Blood Diner

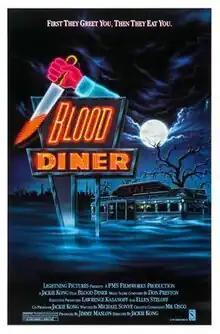
Theatrical Poster

Blood Diner is a 1987 American horror comedy directed by Jackie Kong and starring Rick Burks, Carl Crew, Roger Dauer, LaNette LaFrance, and Lisa Guggenheim. It was written by Michael Sonye. The plot follows two brothers setting up a vegetarian restaurant as a front for them to kill women and collect their severed body-parts to resurrect the Lumerian goddess Sheetar.